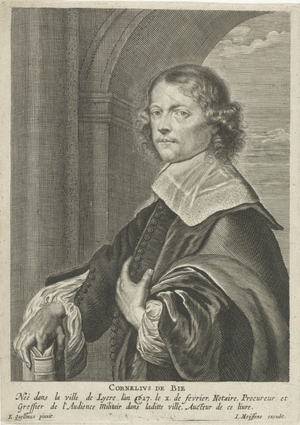
Cornelio, Cornelius, Cornelis ou, en français, Corneille de Bie, né à Lierre le 10 février 1627 et mort après 1712, est un notaire, procureur, greffier de « l'audience militaire » de la ville de Lierre, rhétoricien, poète et dramaturge des Pays-Bas méridionaux. Il est l'auteur du Het Gulden Cabinet, dictionnaire d'artiste de référence, publié en 1662.
Le Het Gulden Cabinet vande Vry Schilder-Const ou Cabinet d'or de l'art libéral de la peinture est un ouvrage écrit par le notaire et le rederijker flamand du XVIIᵉ siècle Cornelis de Bie et publié à Anvers en 1662. Écrit en néerlandais, c'est un recueil de biographies et de panégyriques d'artistes des XVIᵉ et XVIIᵉ siècles principalement des Flandres incluant des portraits gravés. L'œuvre est une importante source d'information sur ces artistes et en fut la principale pour des historiens de l'art tels qu'Arnold Houbraken et Jacob Campo Weyerman.